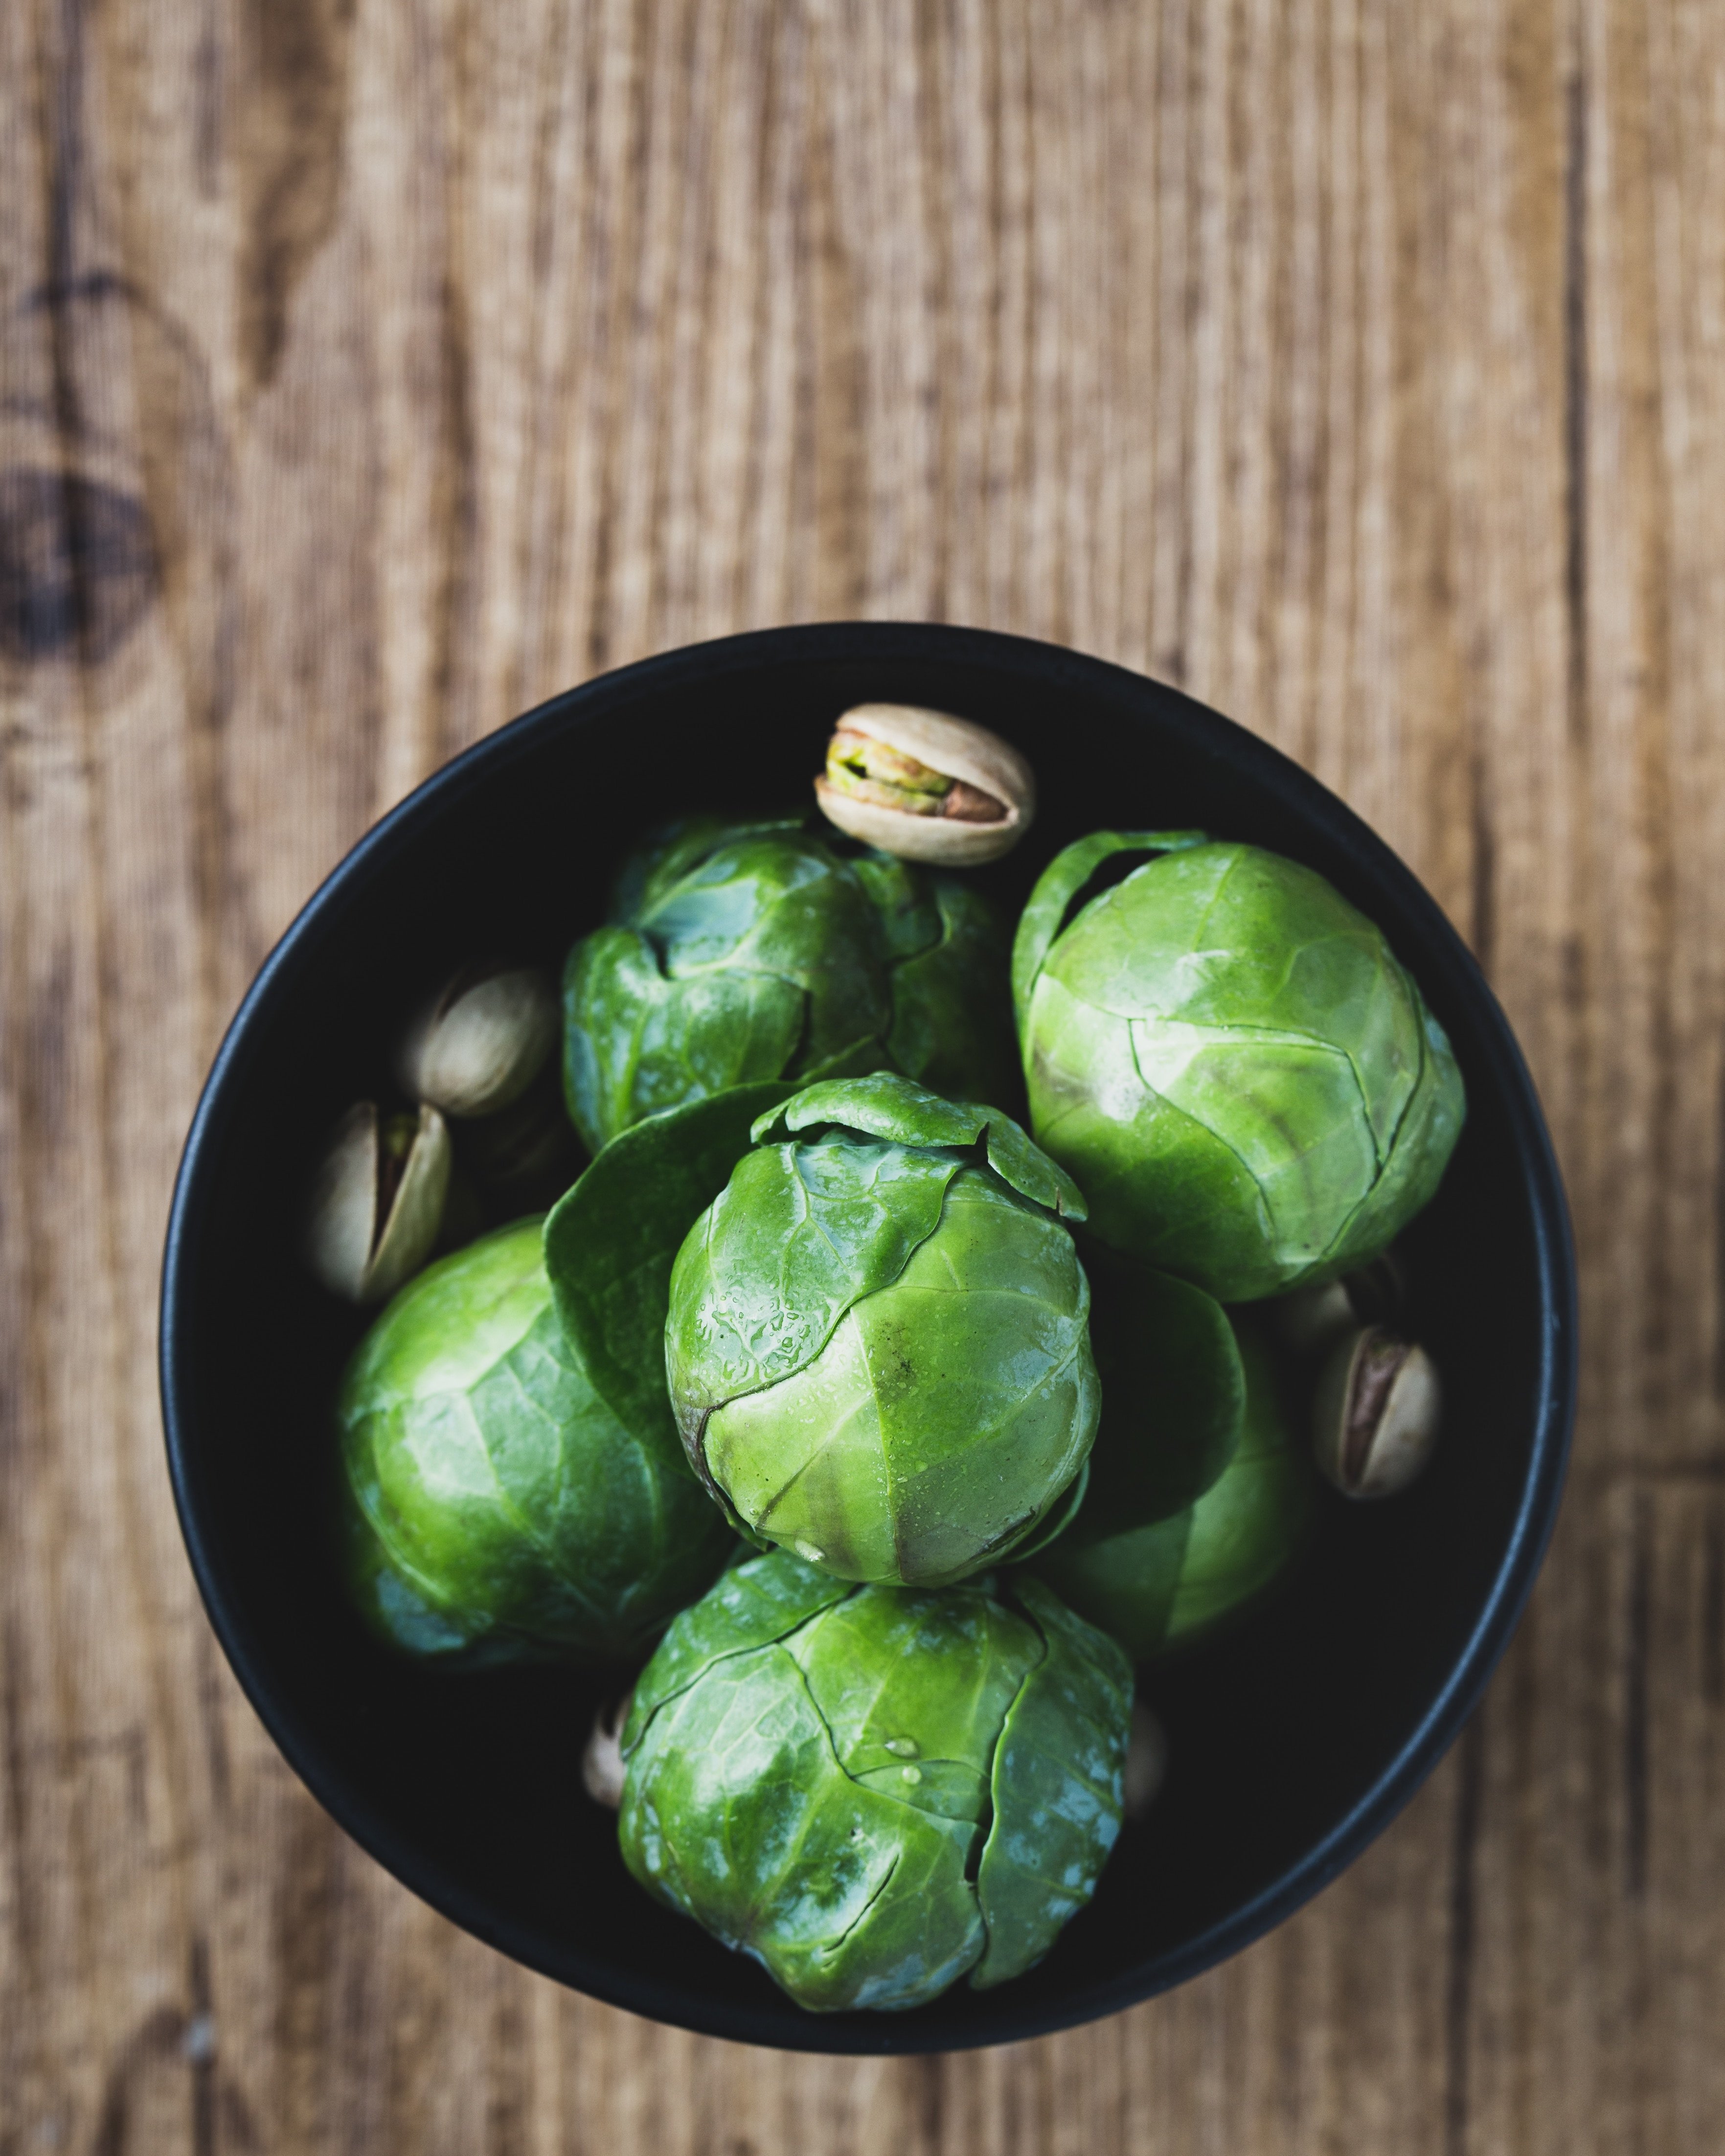
brussels sprout, food, vegetable, leaf vegetable, cruciferous vegetables, ingredient, produce, plant, superfood, vegetarian food, flower